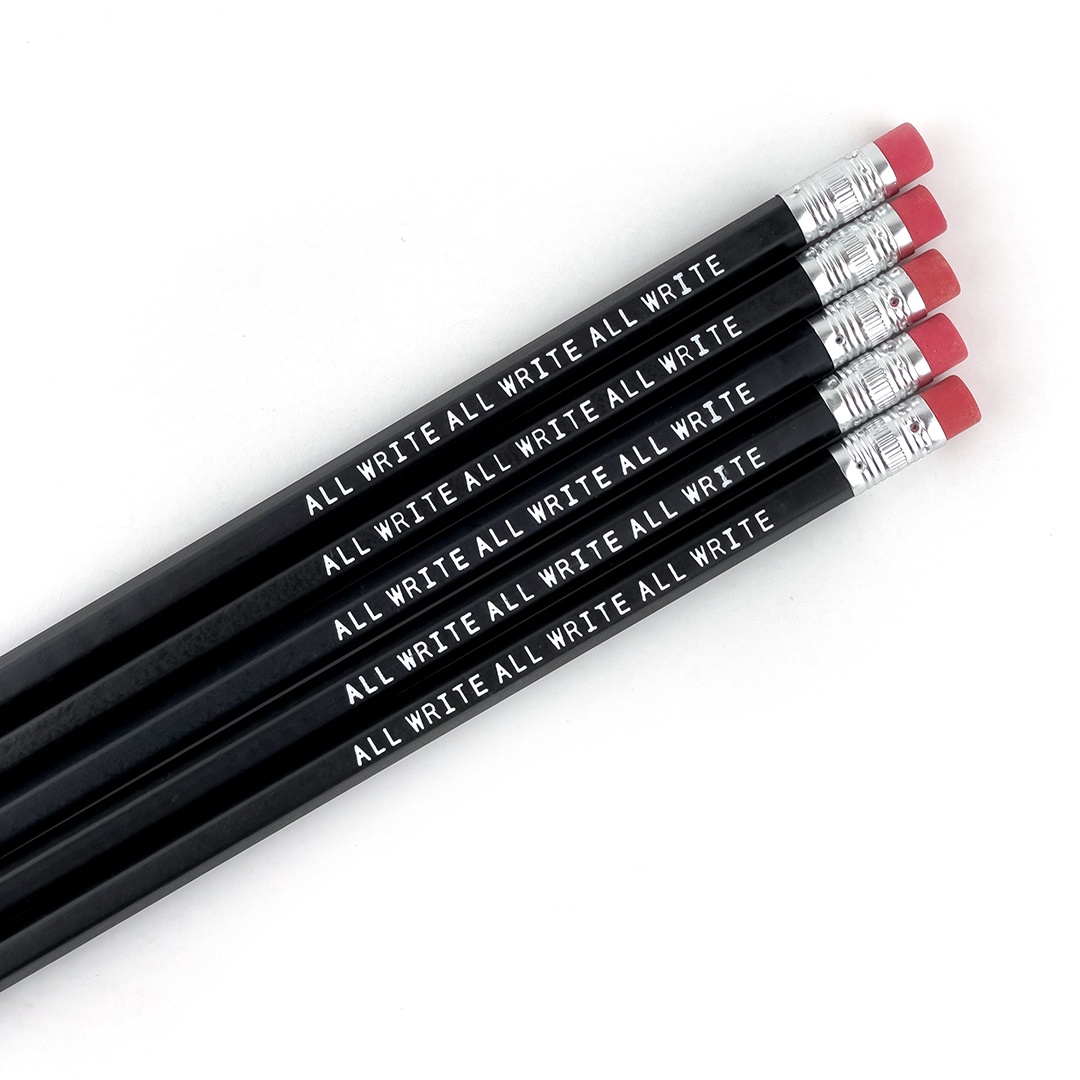
Alright Pencils
All write all write all write pencils - Set of five number two hex pencils - Matte black pencils - White "All write all write all write" imprint - Made in the United States of America -Packaged in a clear cellophane hanging bag - Recycled kraft paper insert
Brand: Smarty Pants Paper Co.
Category: Office Supplies > Office Instruments > Writing & Drawing Instruments > Pens & Pencils > Pencils > Writing Pencils > Wooden Pencils